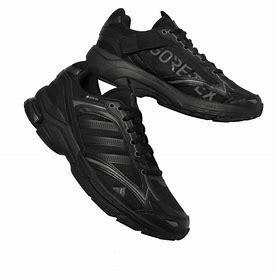
Brand: adidas
Model: Spiritain 2000